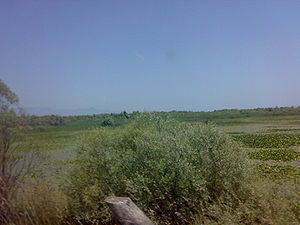
Shkodërsøen
Moraca-flodens delta er et sumpområde ved vådmark som har Ramsar-status.
Shkodërsøen er en sø på grænsen mellem Montenegro og Albanien, og er den største sø på Balkan. Søen har fået navn efter byen Shkodër i det nordlige Albanien.